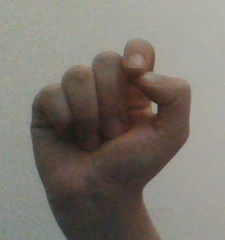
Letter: fa